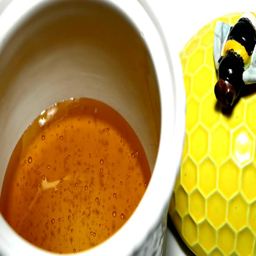
honey running into a pot and on a bread